James Acaster

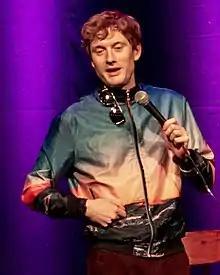
Acaster performing in 2018

The first three shows toured separately, with Acaster writing throughout each year and performing weekly. The overarching narrative was often the first part to be written. "Reset"s honey routine was conceived as a short story for radio. From January to September 2017, Acaster toured with "The Trelogy", performing the first three shows in 14 locations over three nights. He performed them in a cycle at the 2017 Edinburgh Fringe Festival. During "The Trelogy", Acaster adapted the routines for narrative cohesion and to suit his faster delivery and new comedic style.